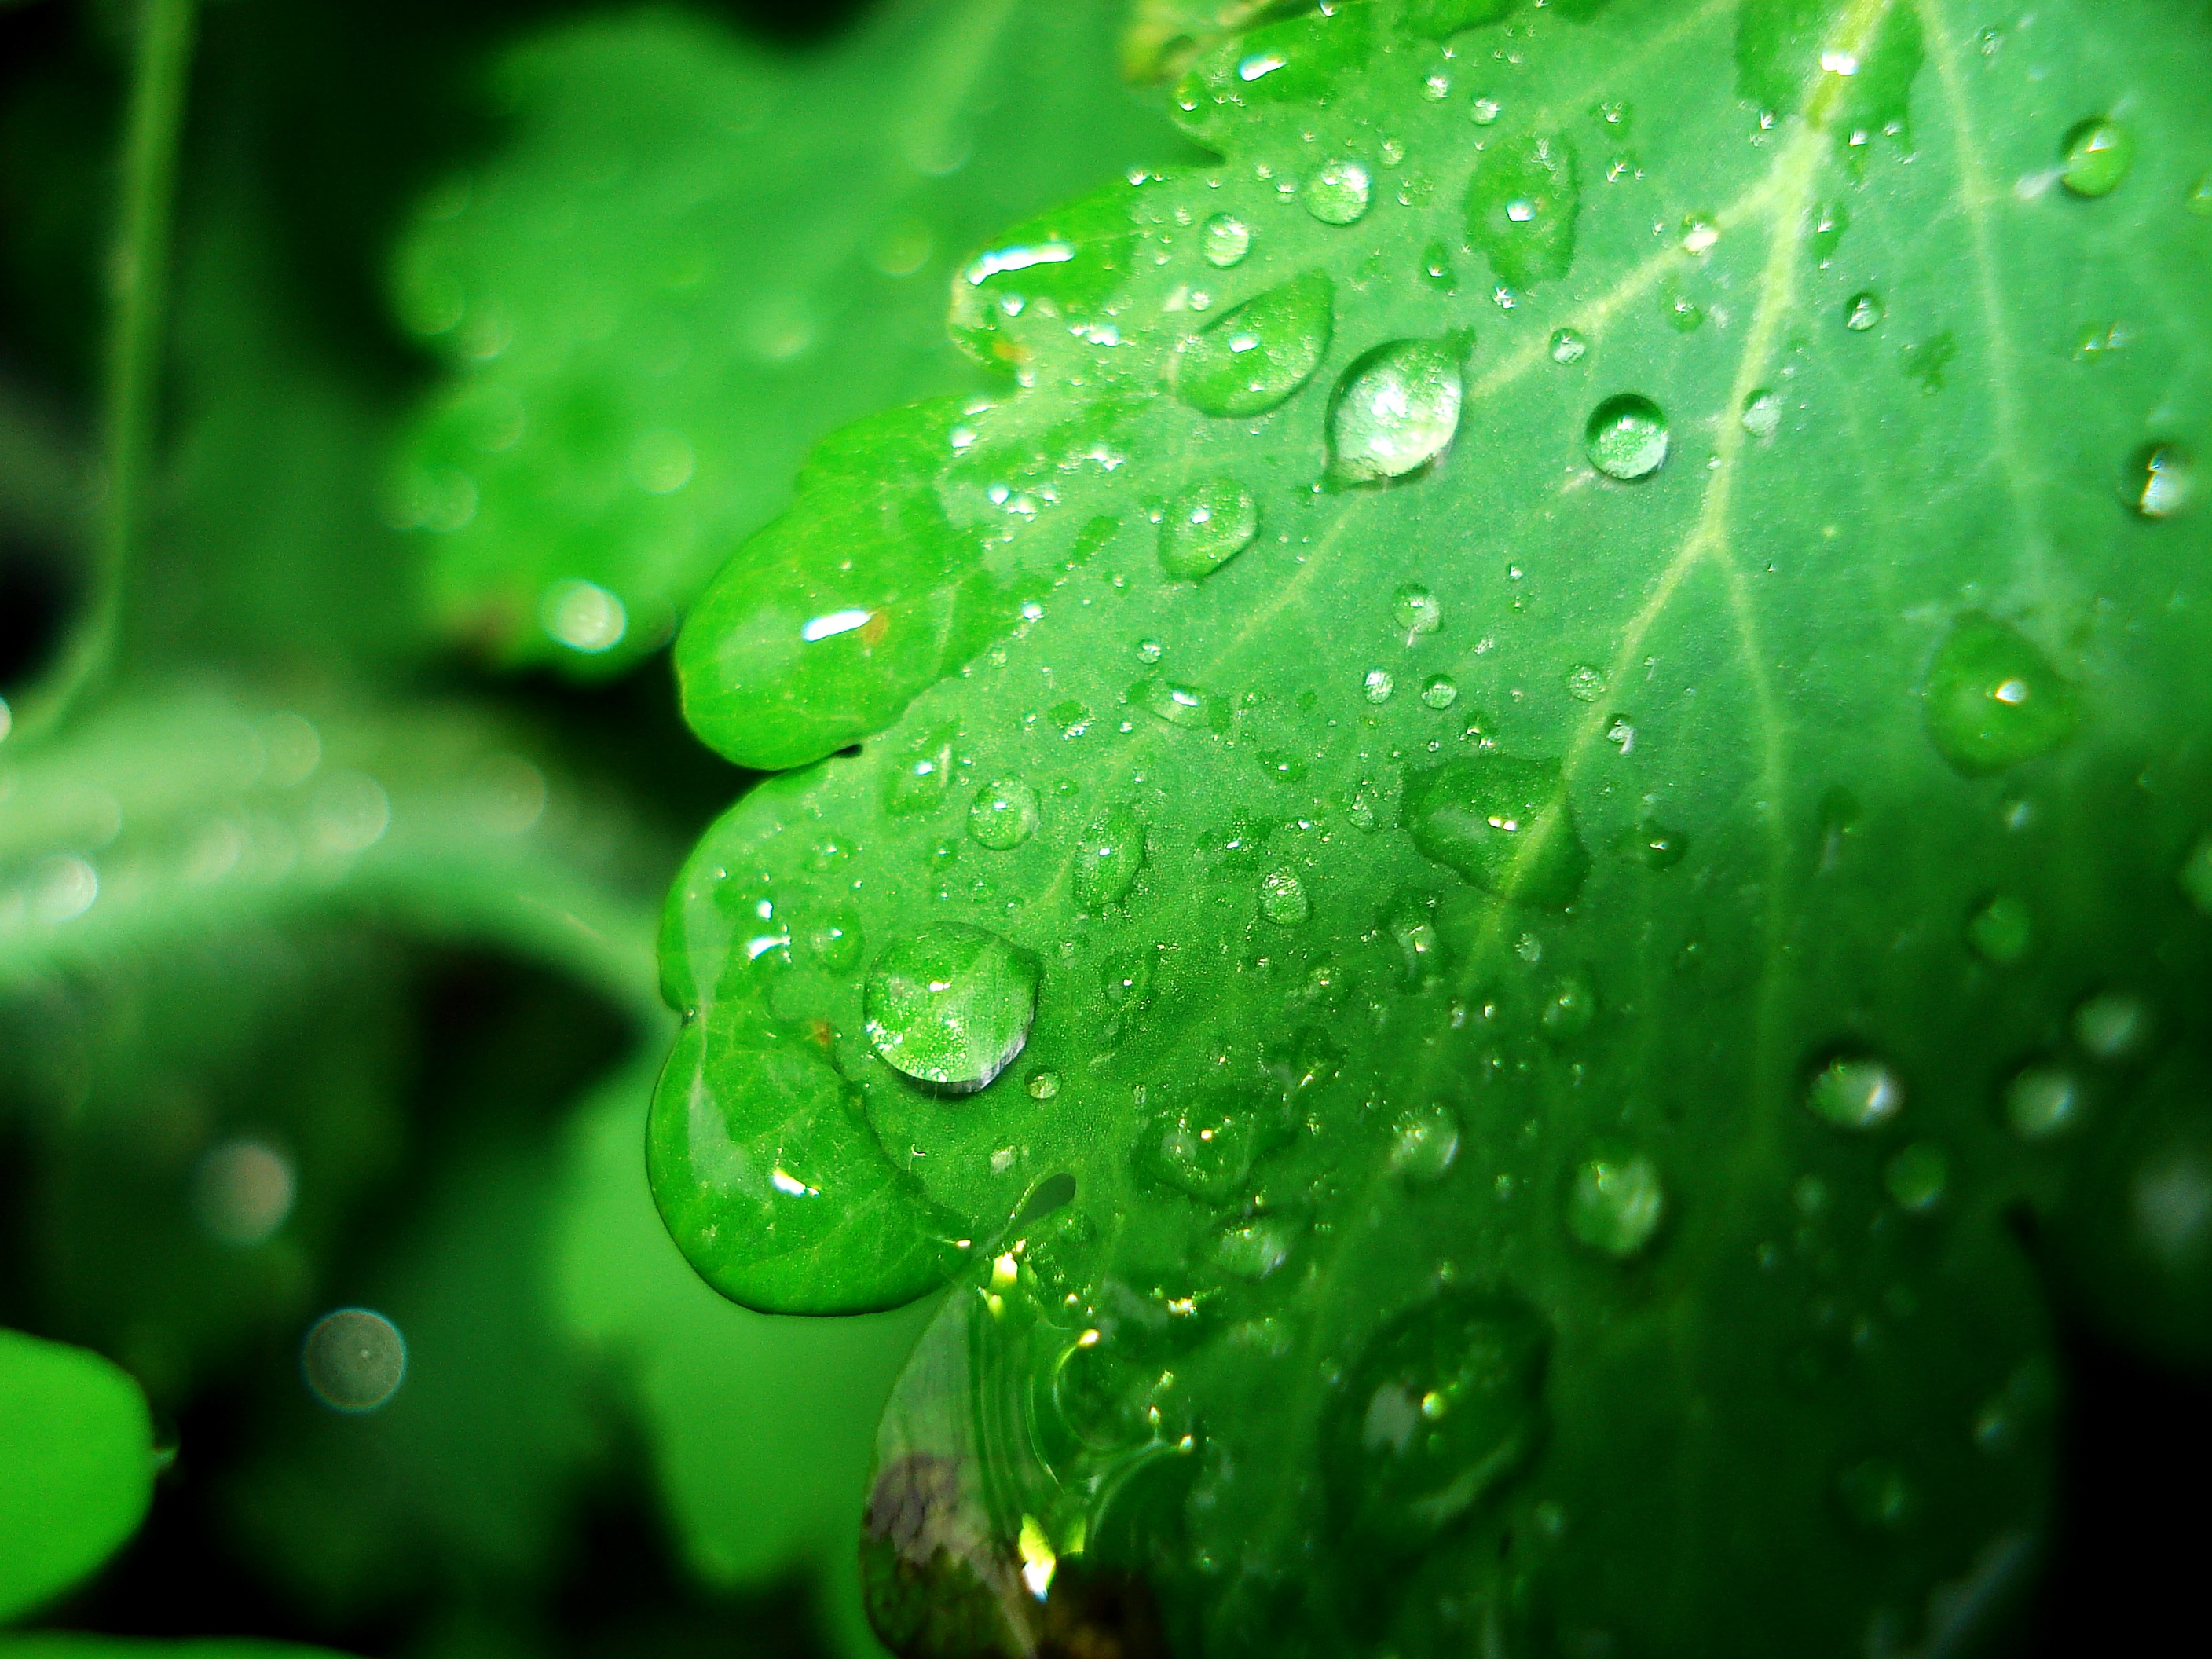
water, nature, grass, drop, dew, plant, leaf, flower, petal, spring, green, natural, close up, leaves, moisture, macro photography, rain drops, water drops, after rain, annual plant, plant stem